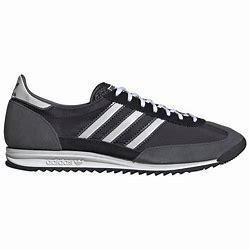
Brand: Adidas
Model: SL 72